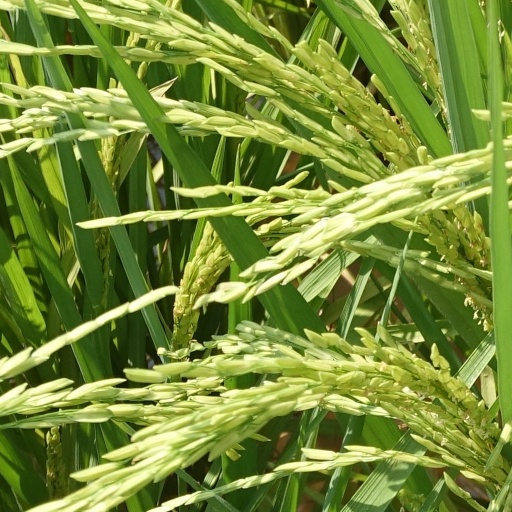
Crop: rice